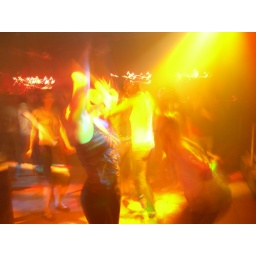
I think it's interesting how Barbara's brown and black shirt was transformed into the crazy colors in this picture.